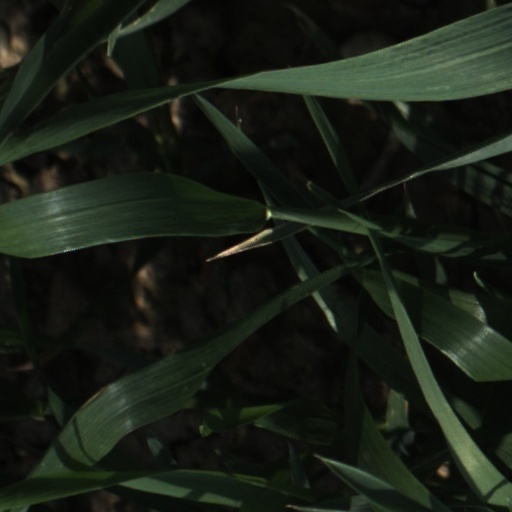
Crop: wheat